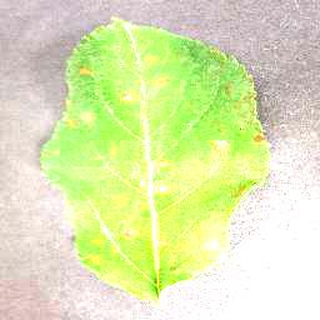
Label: apple_cedar_apple_rust